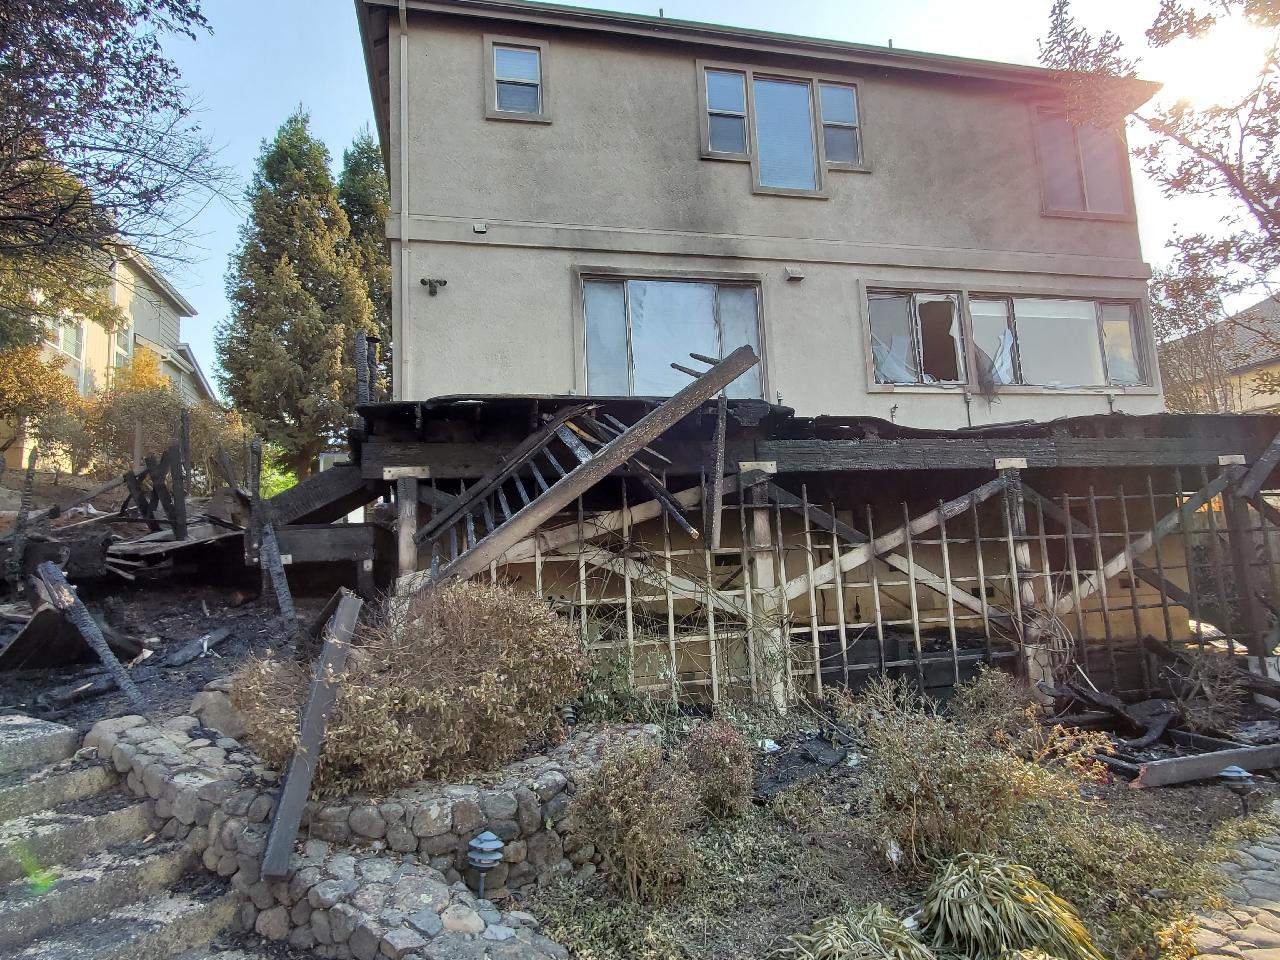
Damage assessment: major